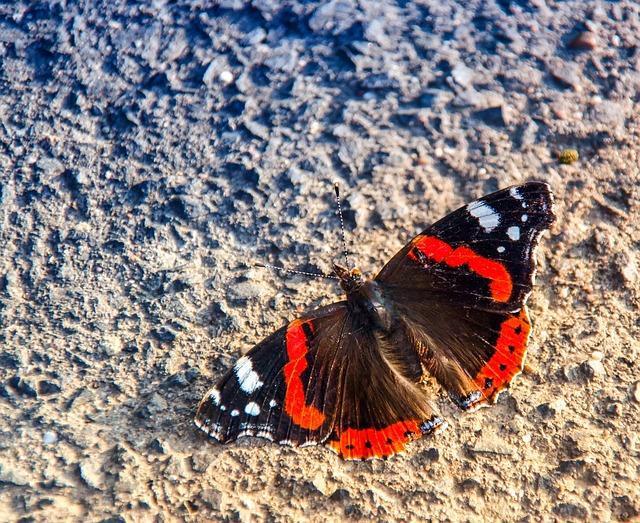
butterfly